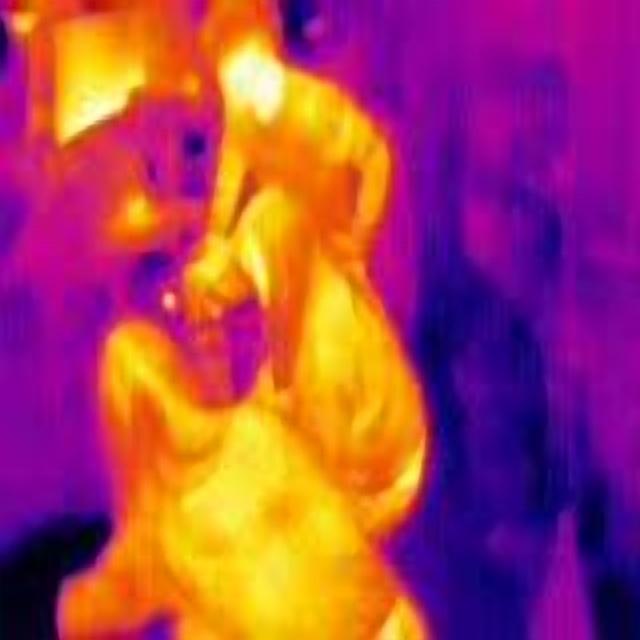
Detected objects:
label: person
label: person
label: person